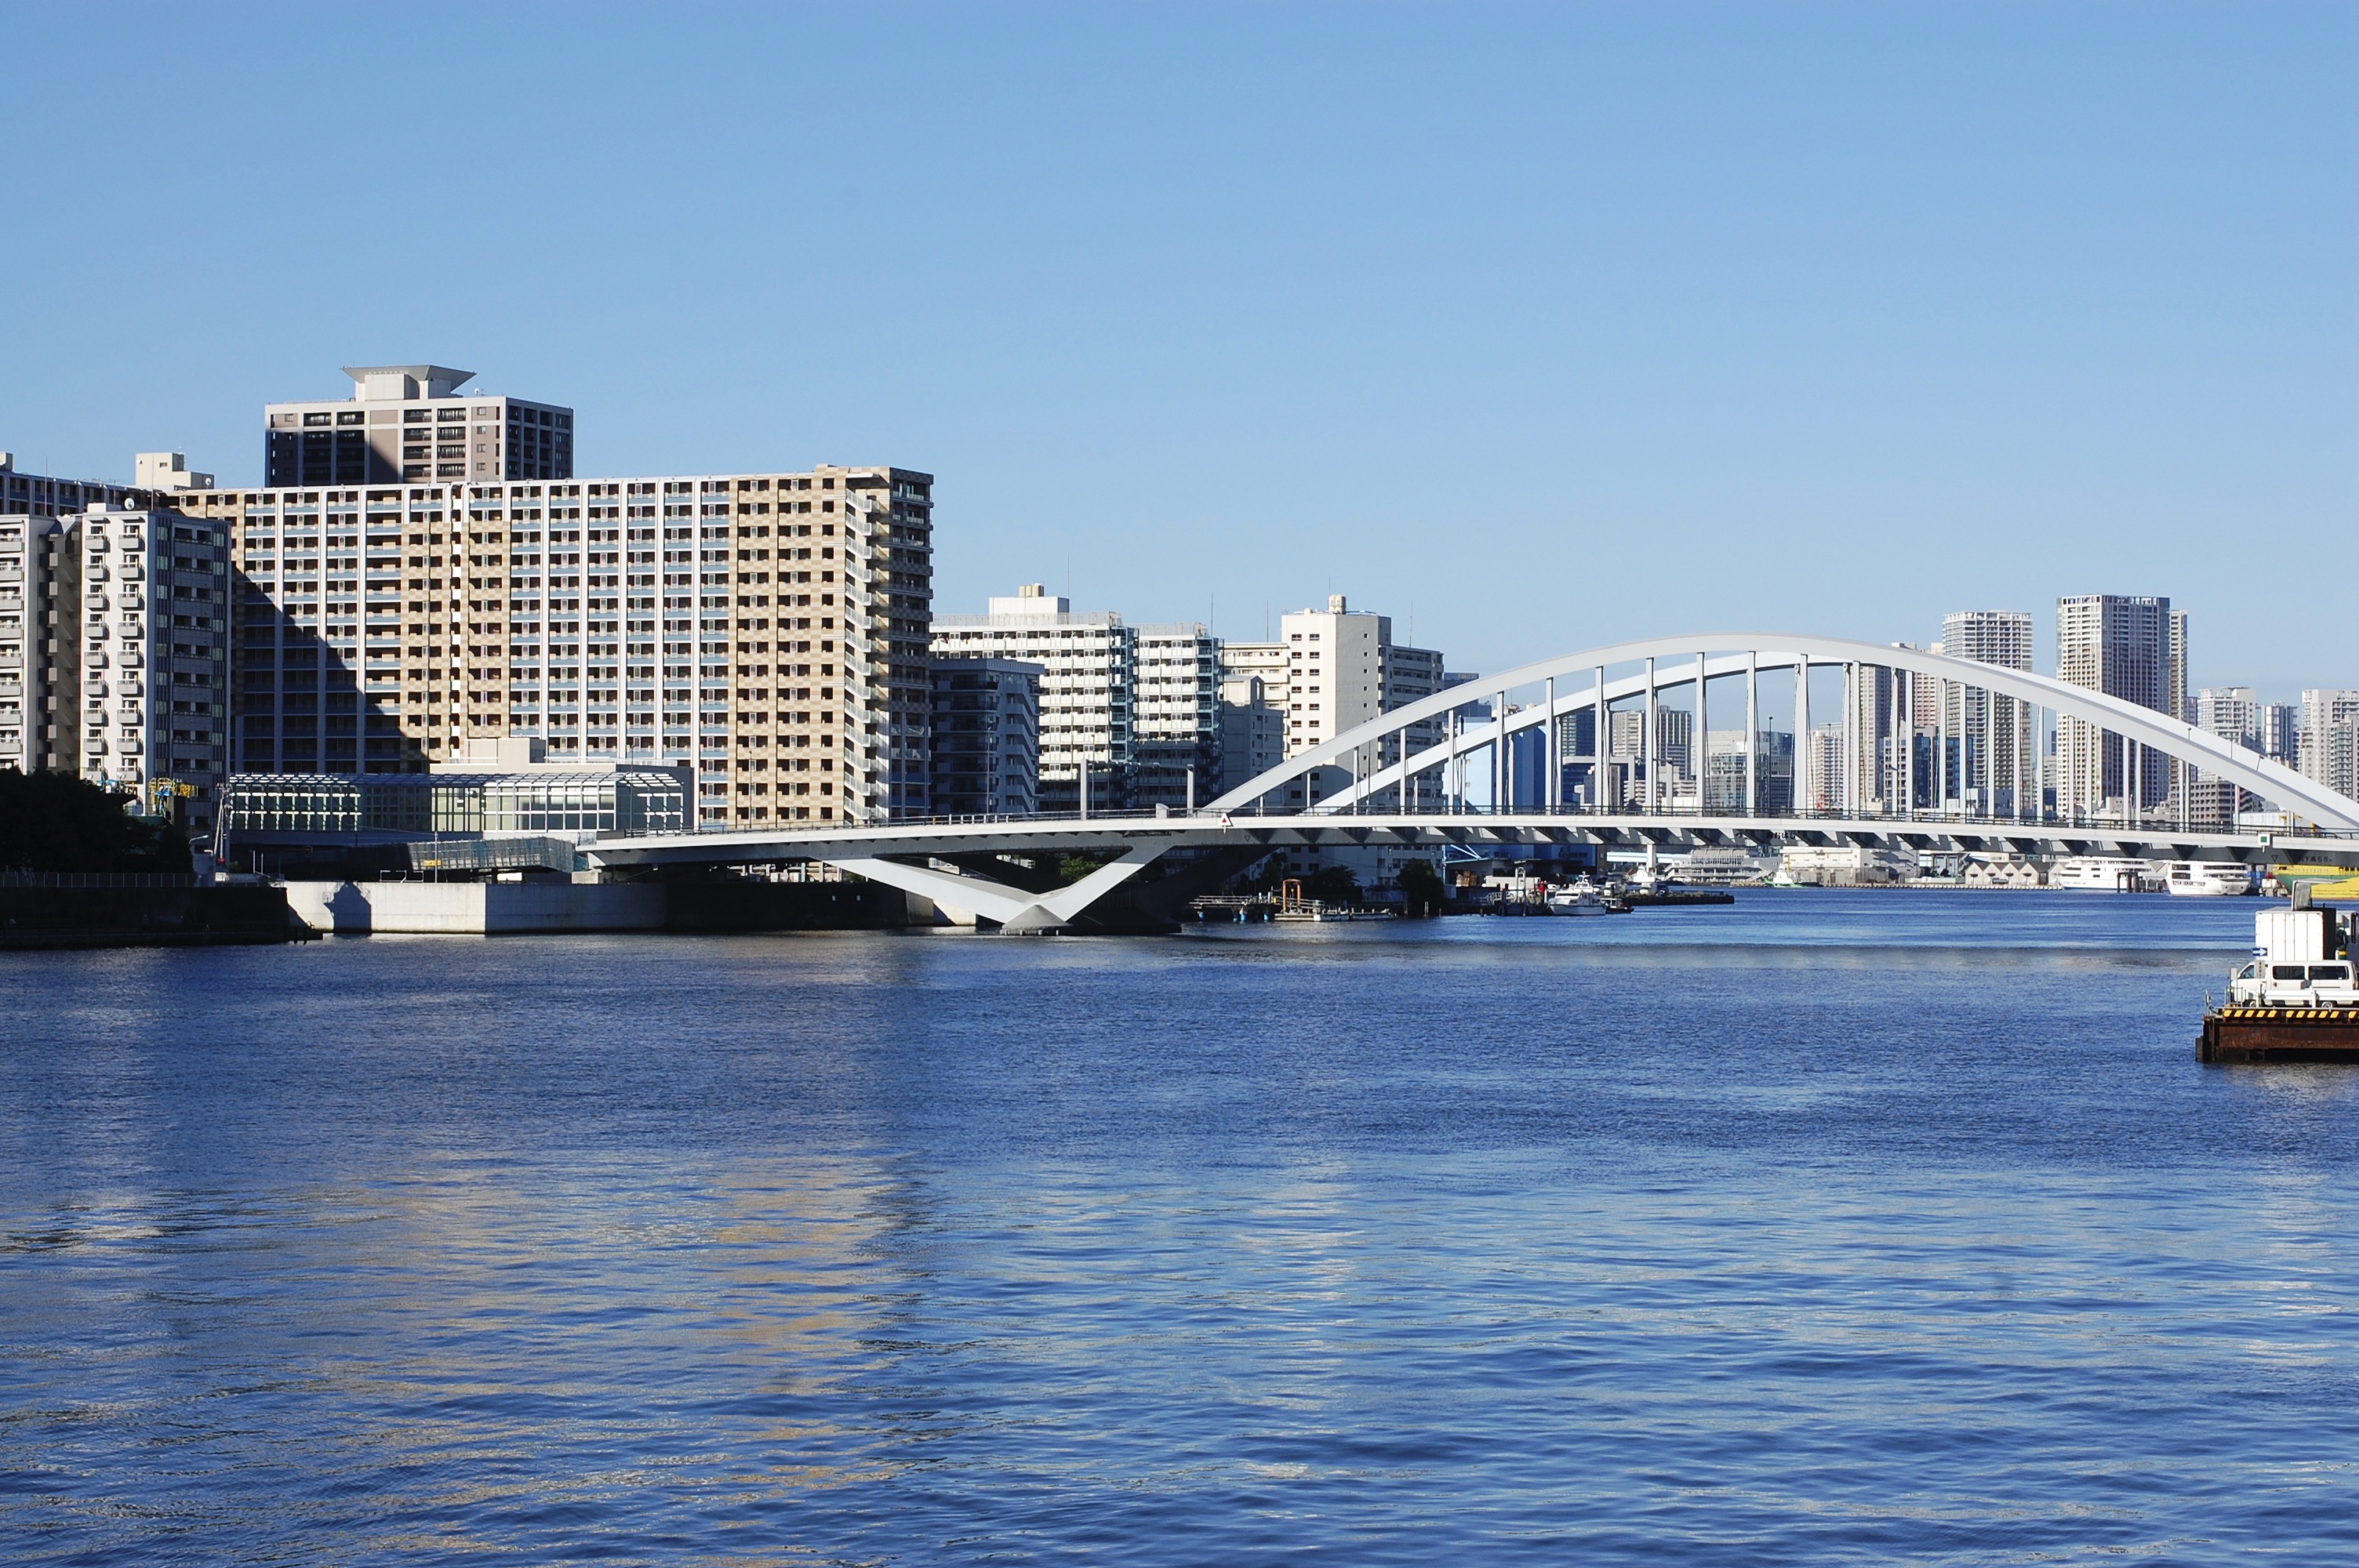
landscape, sea, dock, architecture, bridge, skyline, building, city, skyscraper, urban, river, cityscape, construction, reflection, vehicle, landmark, harbor, marina, tourism, japan, capital, tokyo, houses, channel, cities, sunny day, urban landscape, nonbuilding structure